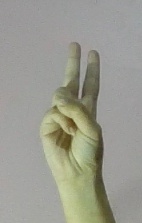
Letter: taa